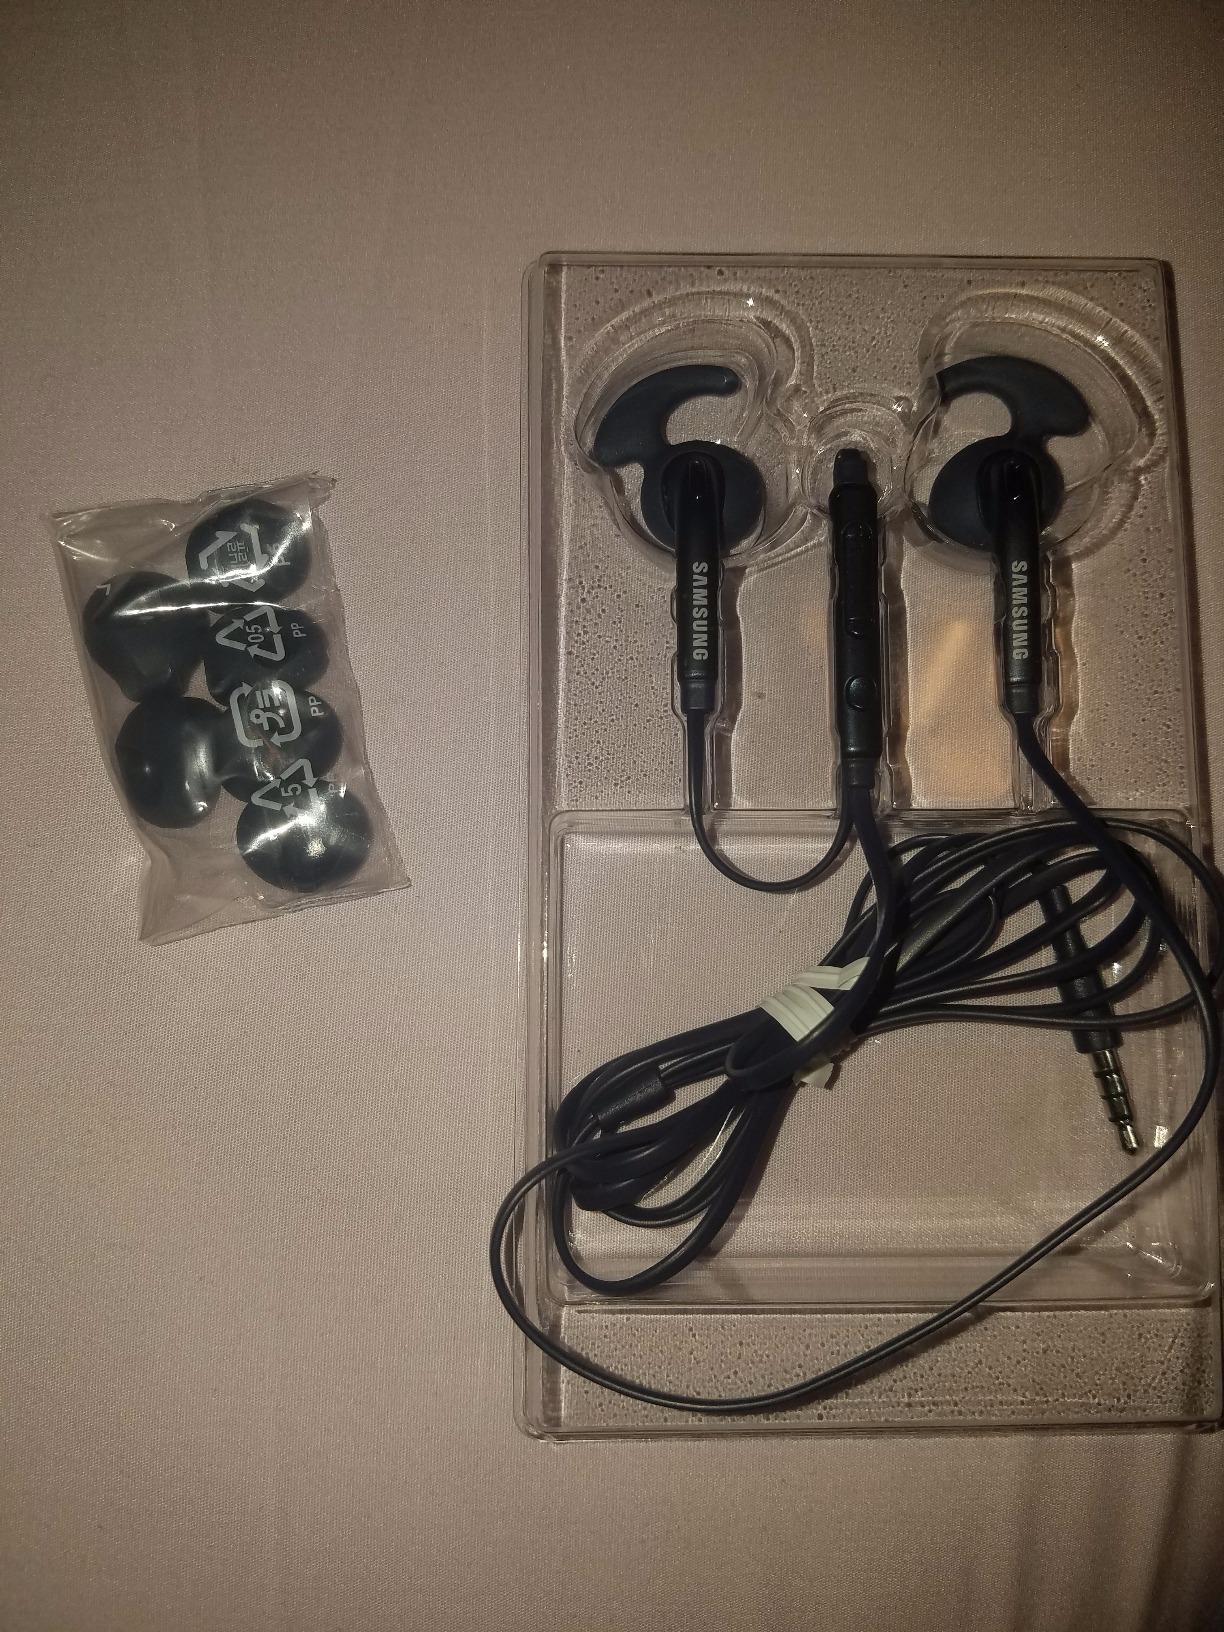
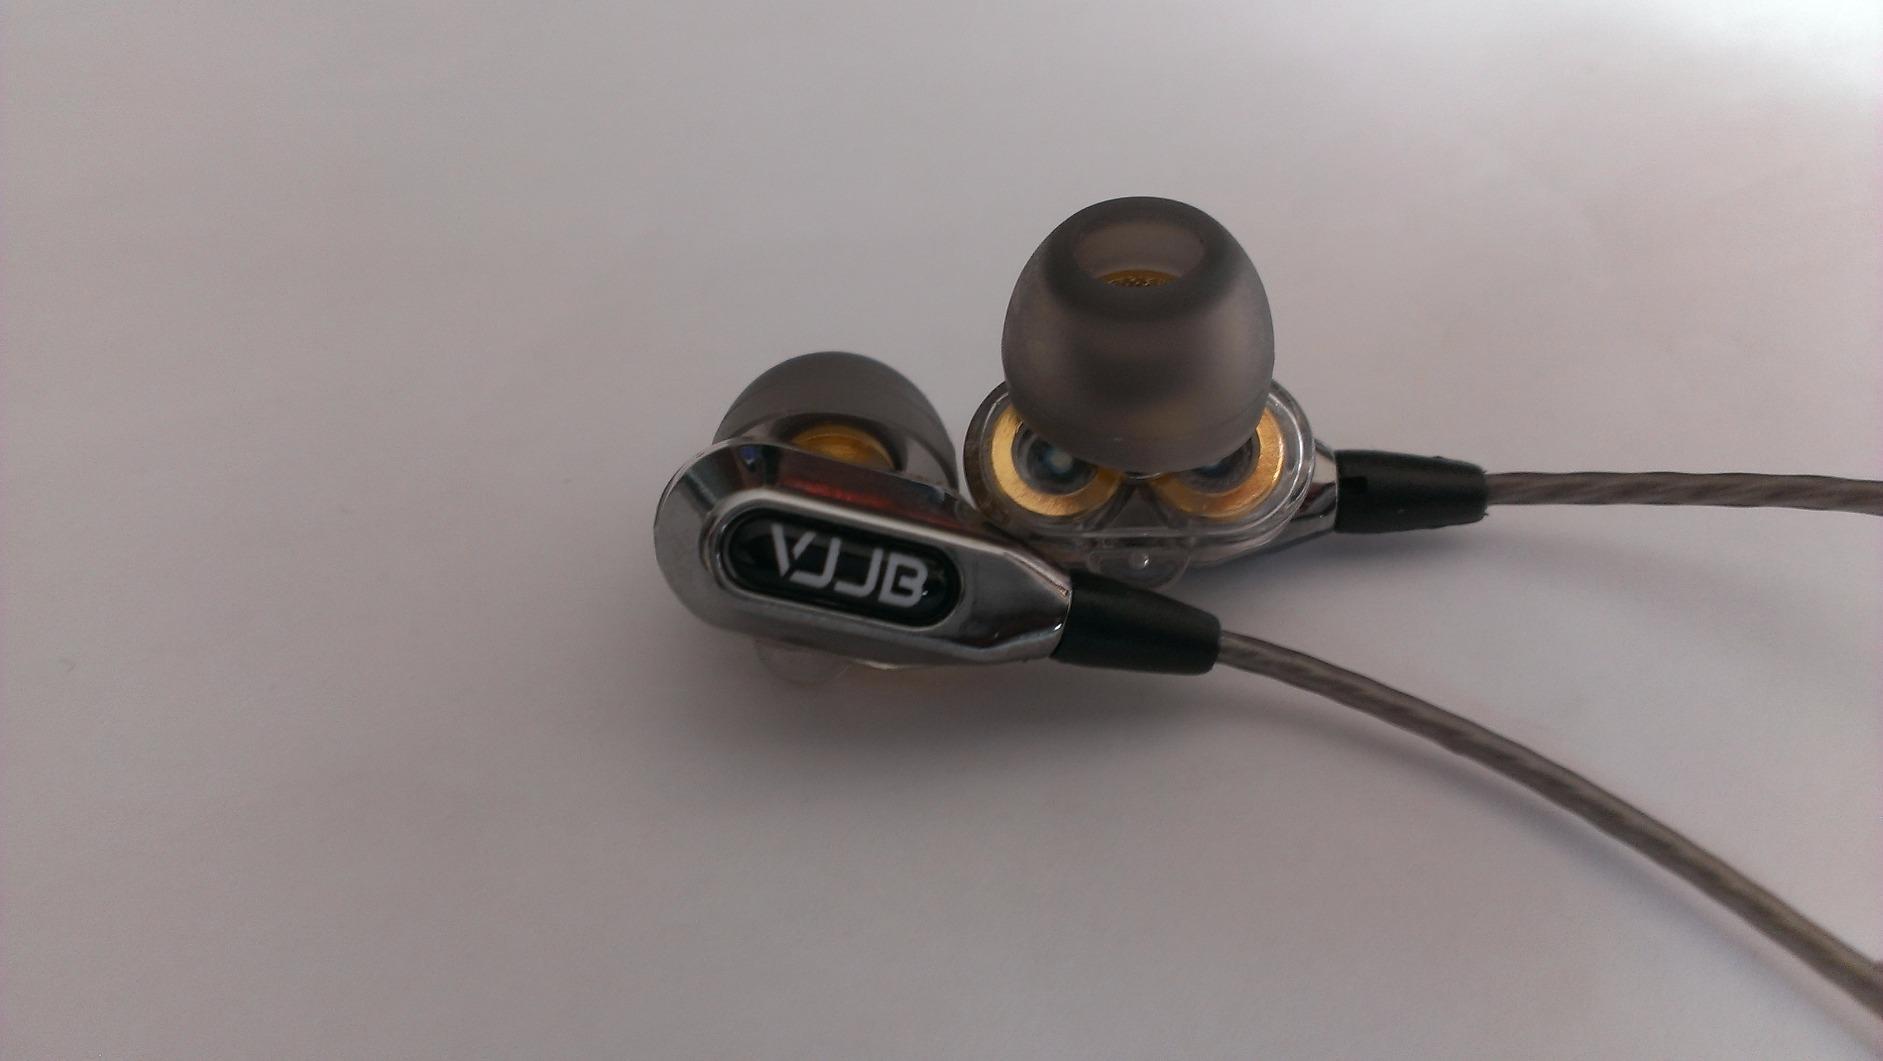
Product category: headphones
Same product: no